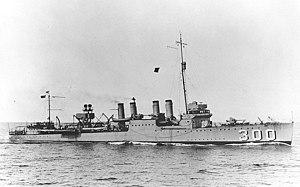
Voici la liste des destroyers de la marine des États-Unis. La liste est organisée en fonction du numéro d'immatriculation du navire puis par ordre alphabétique.